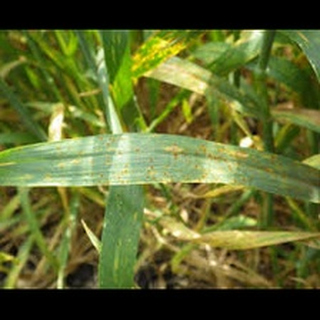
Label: wheat_leaf_blight